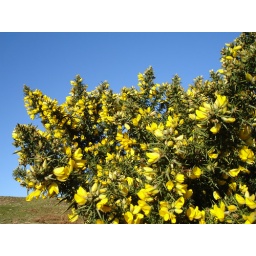
New Forest - Gorse against blue sky